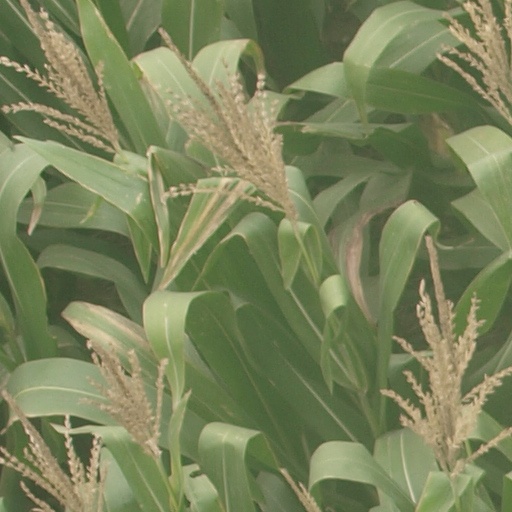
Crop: maize; corn